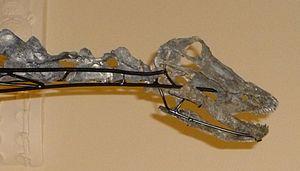
Tête de Suuwassea emiliae, Institut de paléontologie humaine, Paris, France
Suuwassea est un genre éteint de dinosaures sauropodes diplodocoïdes, de la famille des Dicraeosauridae. Il vivait au cours du Jurassique supérieur dans le Montana où il été découvert dans la formation géologique de Morrison.